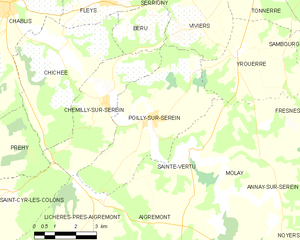
Carte des communes françaises Poilly-sur-Serein